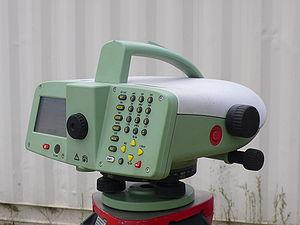
Niveau optique Leica DNA3
Appelé aussi lunette/niveau, le niveau optique est utilisé pour faire des relevés de niveau. Il est souvent composé d'une lunette optique fixée sur un trépied. Il est utilisé par l'opérateur pour lire les mesures sur une règle graduée, qui est tenue par un arpenteur.